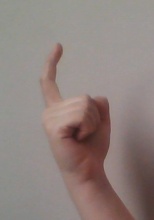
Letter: ra